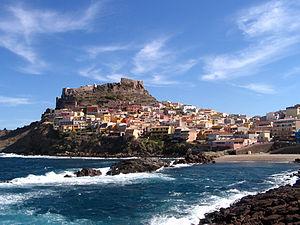
L'association I Borghi più belli d'Italia est née en mars 2001 sous l'impulsion de Conseil du tourisme de l'ANCI.